John Hlophe

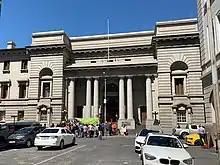
The Cape High Court in Cape Town

Shortly after the end of apartheid, newly elected President Nelson Mandela appointed Hlophe as a judge of the Cape Provincial Division of the Supreme Court of South Africa (later a division of the High Court of South Africa). He took office on 1 January 1995 and, aged 35, he was one of the youngest judges in the country. According to some reports, he was the first black judge to join the Cape bench, as well as the first judge to join the post-apartheid judiciary directly from academia. During his early tenure as an acting judge and judge, he was the protégé of Judge President Gerald Friedman.